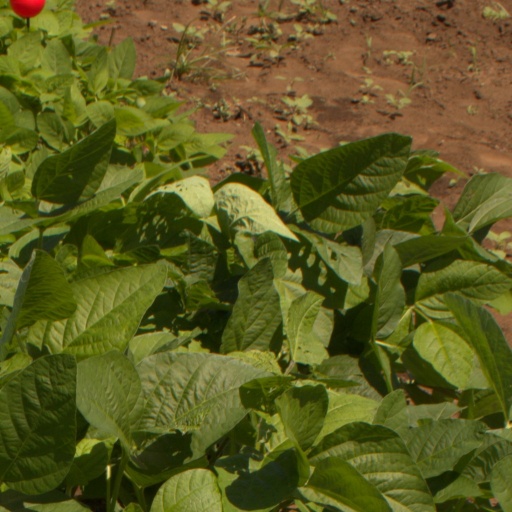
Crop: soybean